The Beatles at the Hollywood Bowl

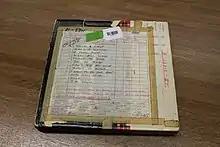
Original tape of the 1965 recording

When the Beatles returned to the Hollywood Bowl a year later, during their 1965 American tour, Capitol recorded two performances by the group at the same venue. The sound quality of the 1965 recordings was equally disappointing.